625

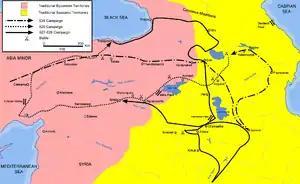
Campaign of Heraclius in Armenia and Anatolia

Year 625 (DCXXV) was a common year starting on Tuesday of the Julian calendar. The denomination 625 for this year has been used since the early medieval period, when the Anno Domini calendar era became the prevalent method in Europe for naming years.